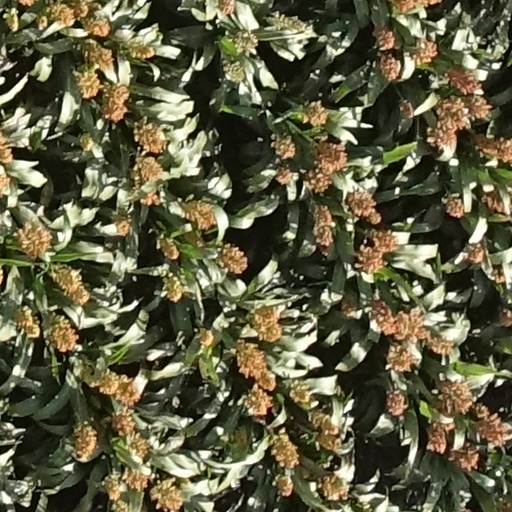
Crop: sorghum